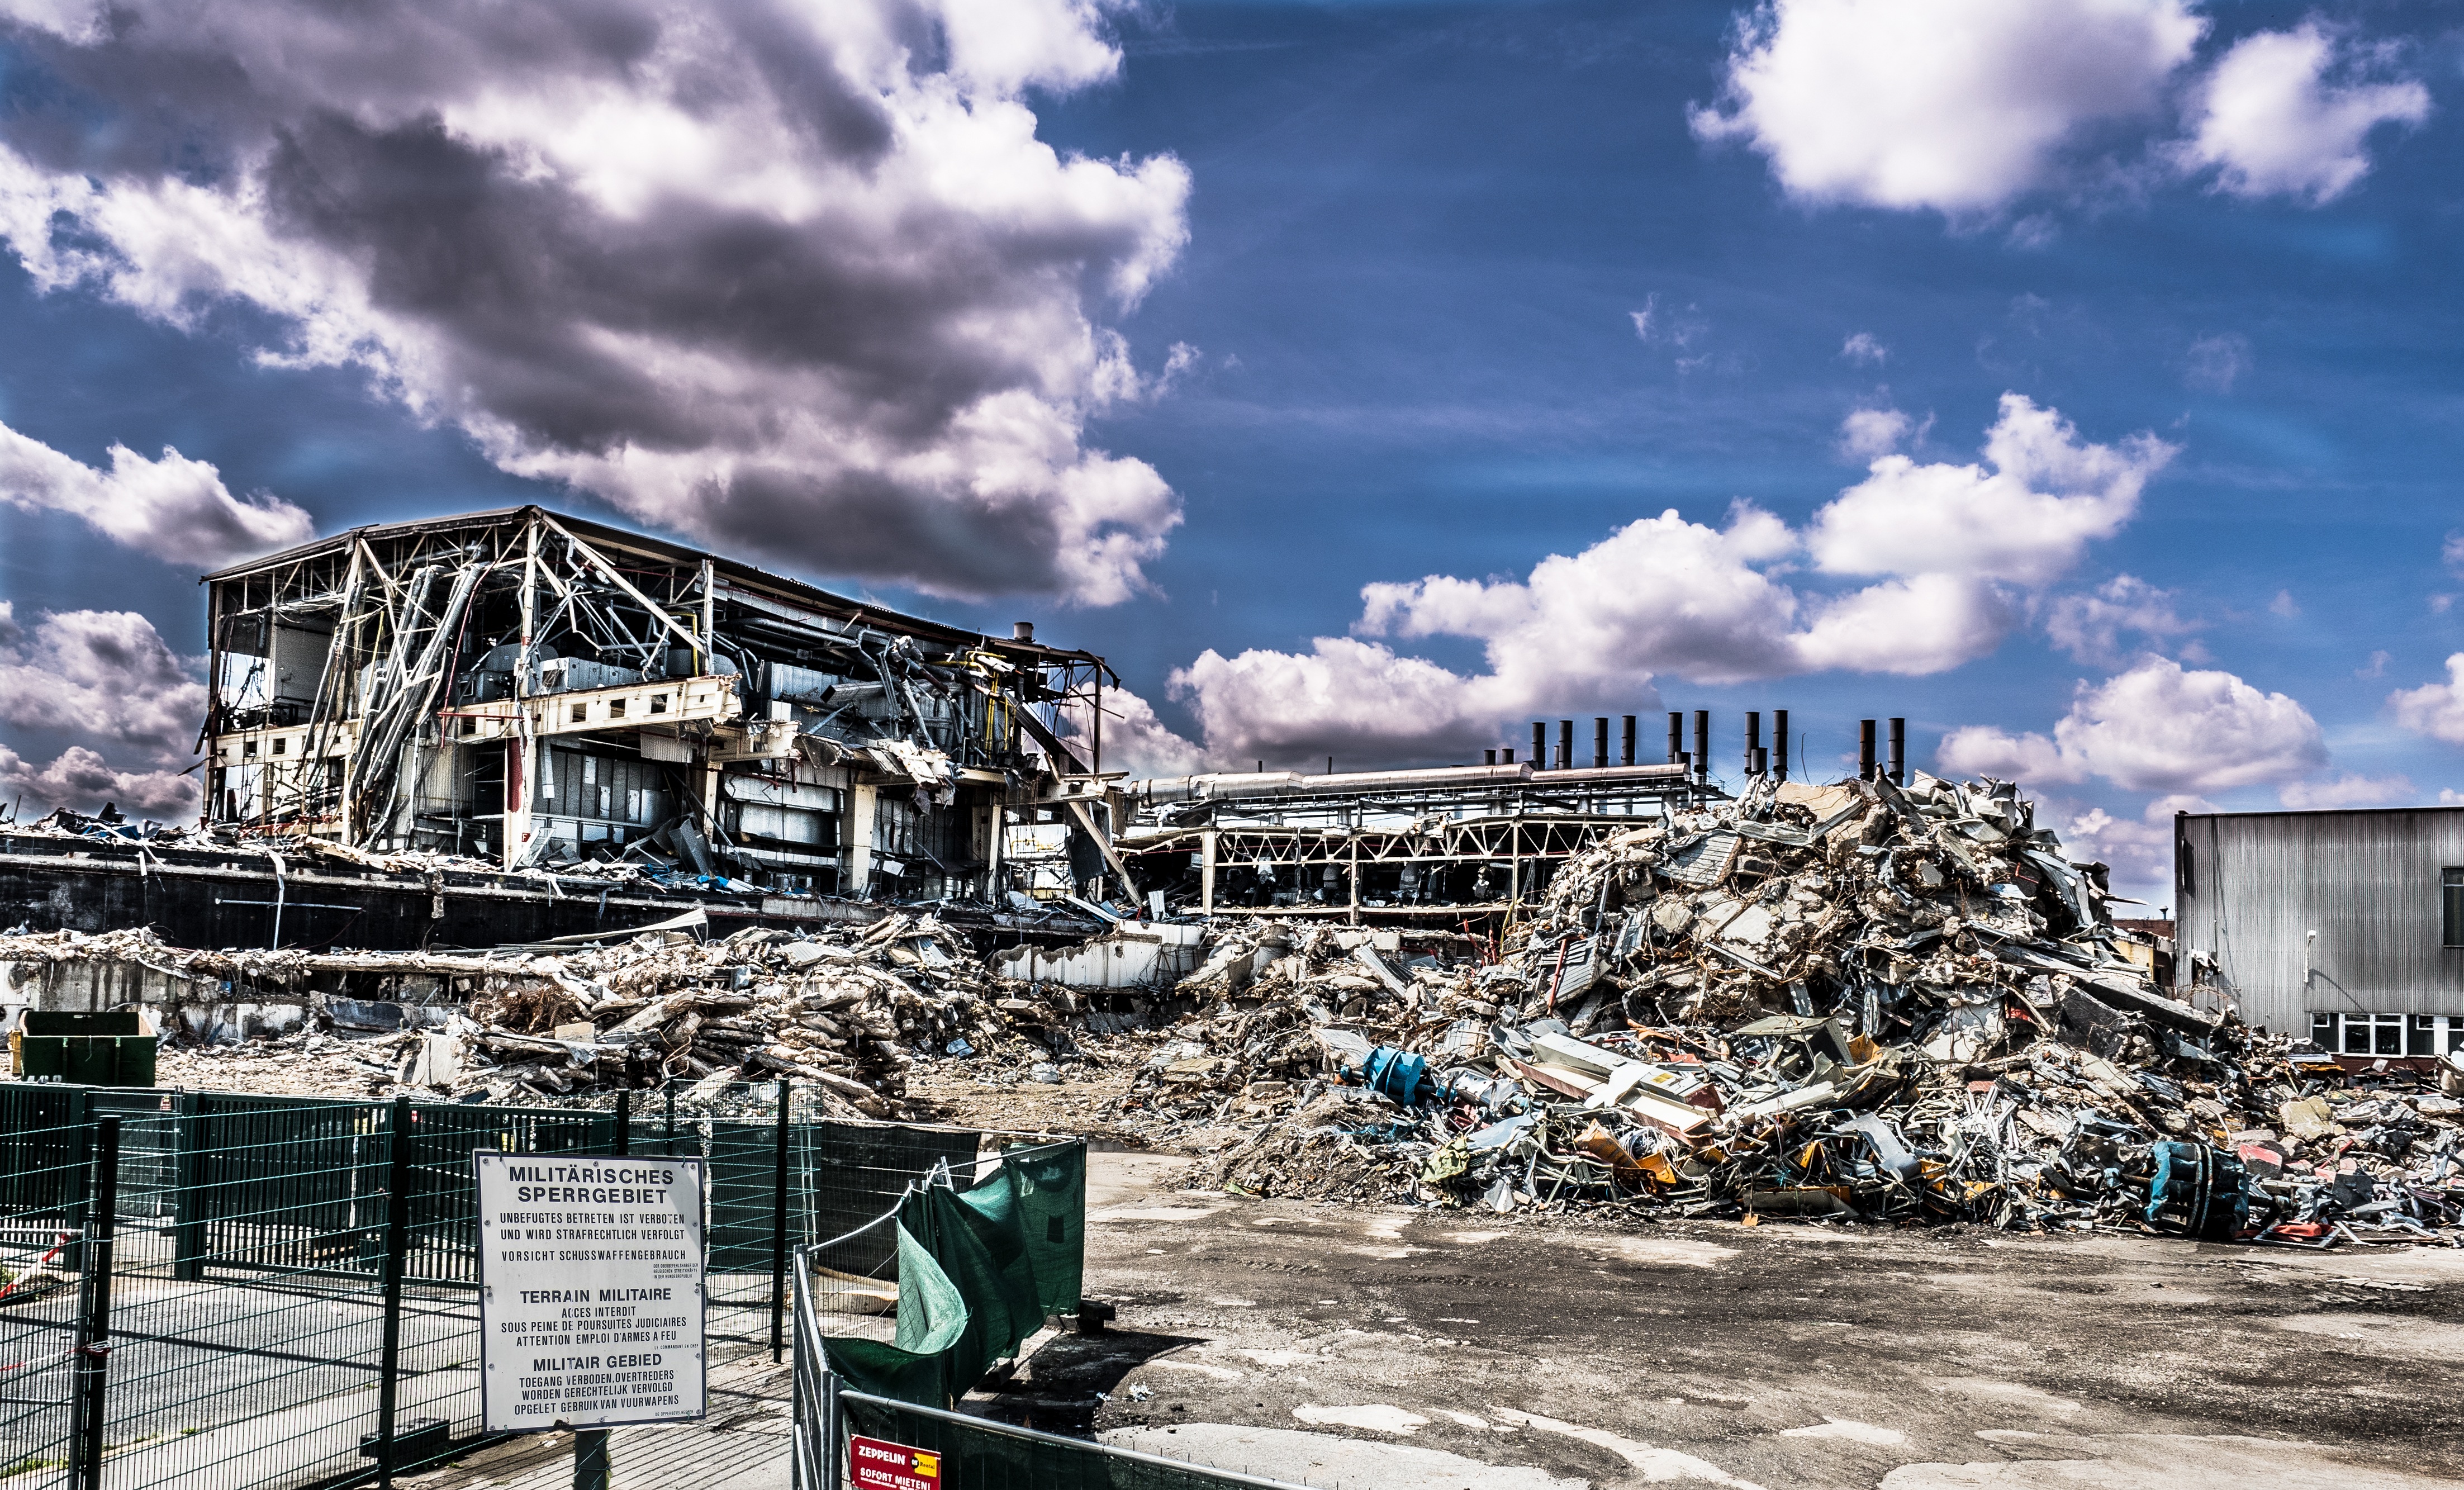
cityscape, suburb, factory, ruin, dilapidated, demolition, opel, factory building, urban area, residential area